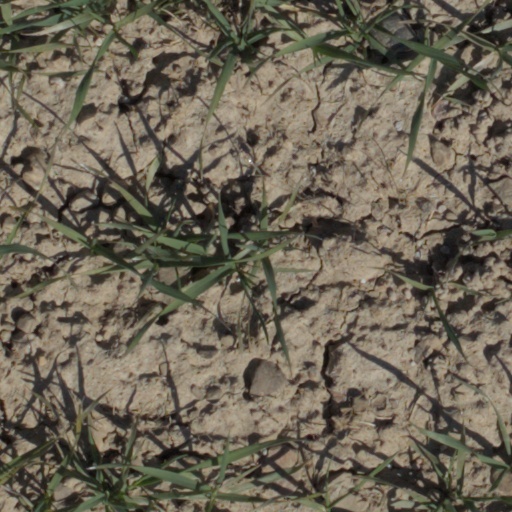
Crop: wheat